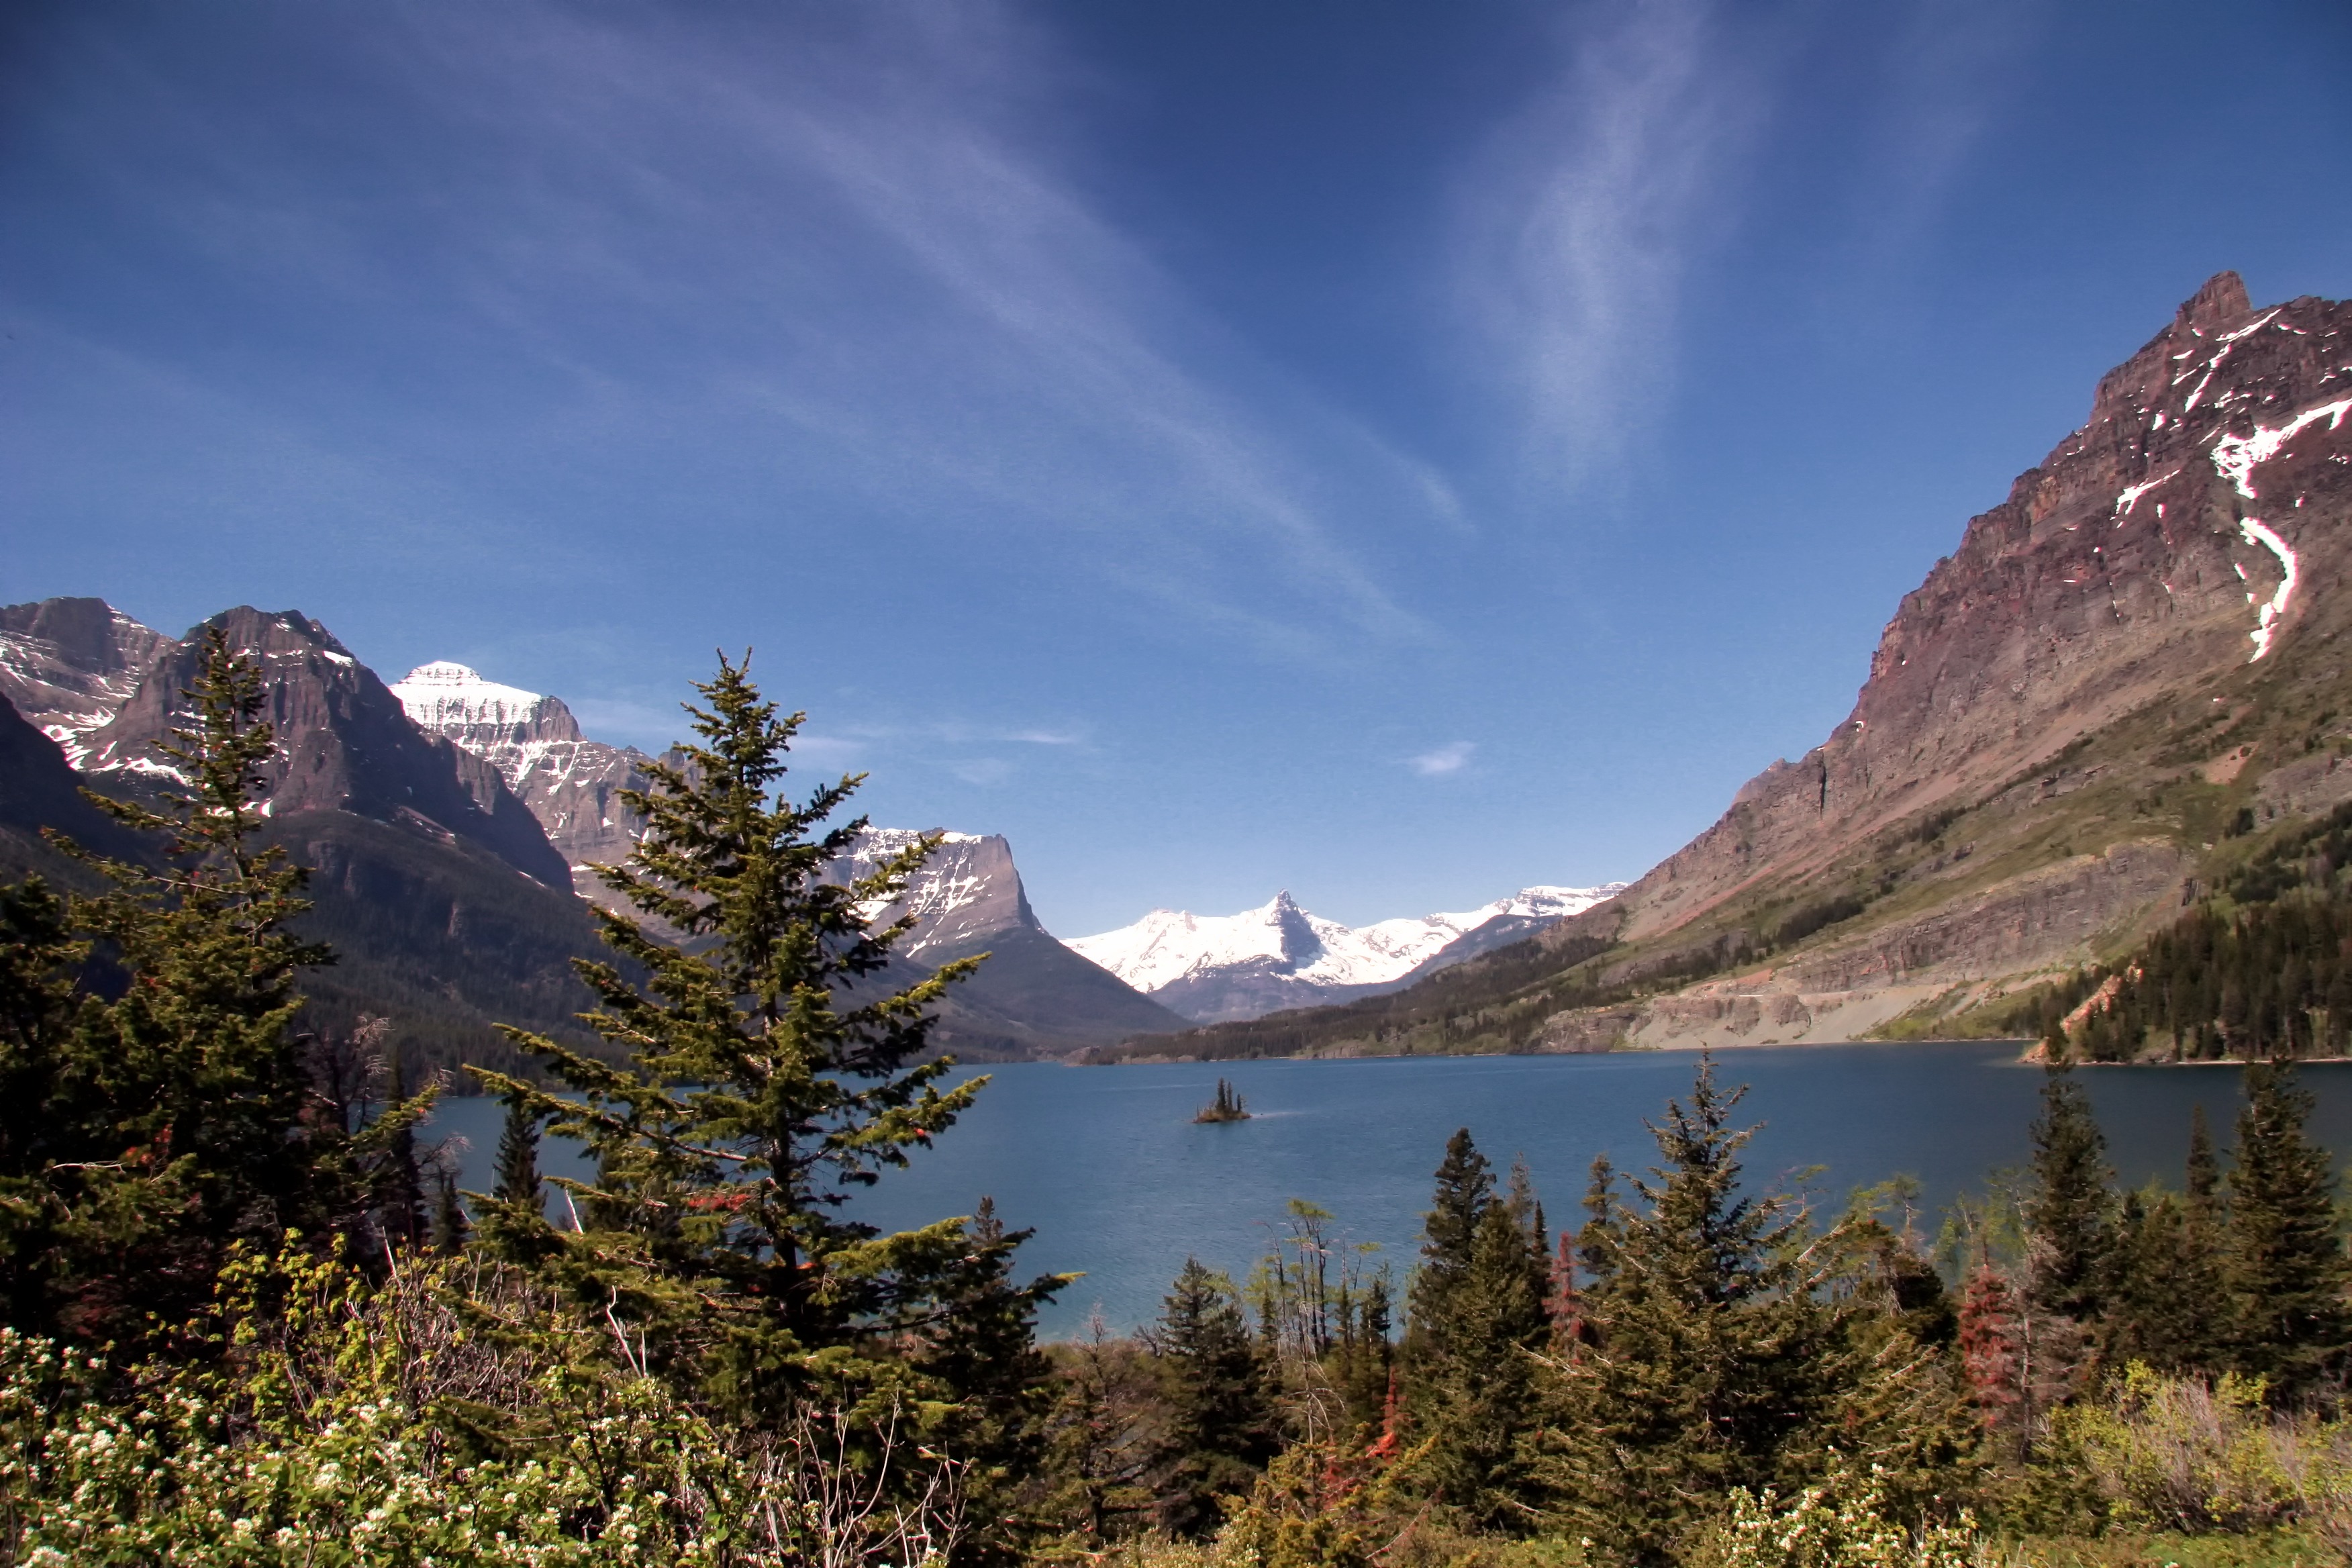
landscape, water, nature, forest, wilderness, walking, mountain, snow, cloud, lake, adventure, valley, mountain range, fjord, national park, ridge, trees, outside, mountains, alps, plateau, fell, loch, montana, glacier national park, landform, mountain pass, geographical feature, mountainous landforms